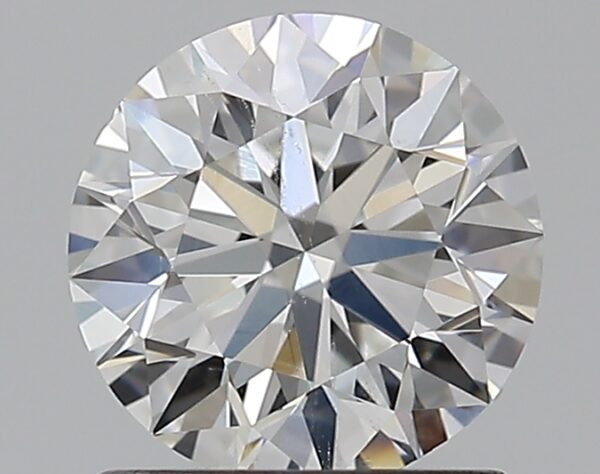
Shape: round
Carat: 1
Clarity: SI1
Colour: F
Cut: EX
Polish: EX
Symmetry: EX
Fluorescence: N
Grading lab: GIA
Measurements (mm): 6.33 x 6.38 x 3.98